Philippine Hokkien

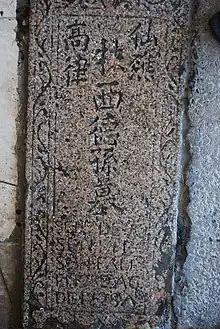
扶西德孫墓 (Hokkien POJ: "Hû-se Tek-sun Bō͘", lit. "Jose Tecson's Grave"; 仙礁 (POJ: "Sian-ta") 高律 (POJ: "Ko-lu̍t"), lit. "Santa Cruz" d. 1728 AD), located in San Andres Apostol Church of Candaba, Pampanga (as of 2010)

From the late 16th century to the early 17th century, Spanish friars in the Philippines, such as the Dominican Order and Jesuits specifically in Manila, produced materials documenting the Hokkien varieties spoken by the Chinese trading community who had settled there in the late 16th century: